Ca Lu Combat Base

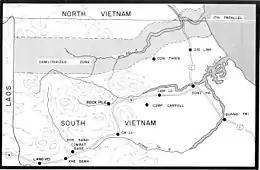
Map showing location of the Ca Lu Combat Base

The base was originally established by the ARVN to cover the infiltration route across the Vietnamese Demilitarized Zone (DMZ) through the Cam Lo river valley. The base was taken over by the 3rd Marine Division during Operation Virginia in April 1966 by the 4th Marine Regiment, with three 105 mm howitzers, a command group and a security force were positioned there.